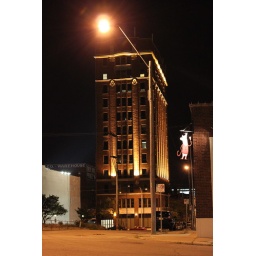
Mainmark Building with Cellar Rat sign in forefround with street light in Kansas City Missouri